Giant salamander

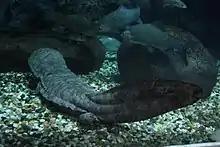
A Chinese giant salamander in the Shanghai Aquarium.

Cryptobranchids are large and predominantly nocturnal salamanders that can reach a length of , though most are considerably smaller today. Despite being aquatic, they are poor swimmers and mostly just walk on the bottom. Swimming by undulatory locomotion is generally used just for short distance-escapes to hiding places. The body is stout with large folds of skin along the flanks and a heavy, laterally compressed tail. These folds help increase the animals' surface area, allowing them to absorb more oxygen from the water as the adults lacks gills and have poorly developed lungs. Like in the majority of salamander species, there are four toes on the fore limbs and five on the hind limbs. They have paedomorphic traits, meaning their metamorphosis from the larval stage is incomplete, so they lack eyelids and the adults retain gill slits (open in the hellbender, closed in Andrias). Eyes are small and the eyesight bad.